Fur clothing

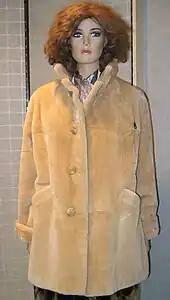
Coypu jacket, reversible

Fur is generally thought to have been among the first materials used for clothing. The period when fur was first used as clothing is debated. It is known that several species of hominoids including "Homo sapiens" and "Homo neanderthalensis" used fur clothing. Clothing was made from the hides of animals such as bison, muskox, bear, ground sloth, woolly rhinoceros, mammoth or Irish elk.